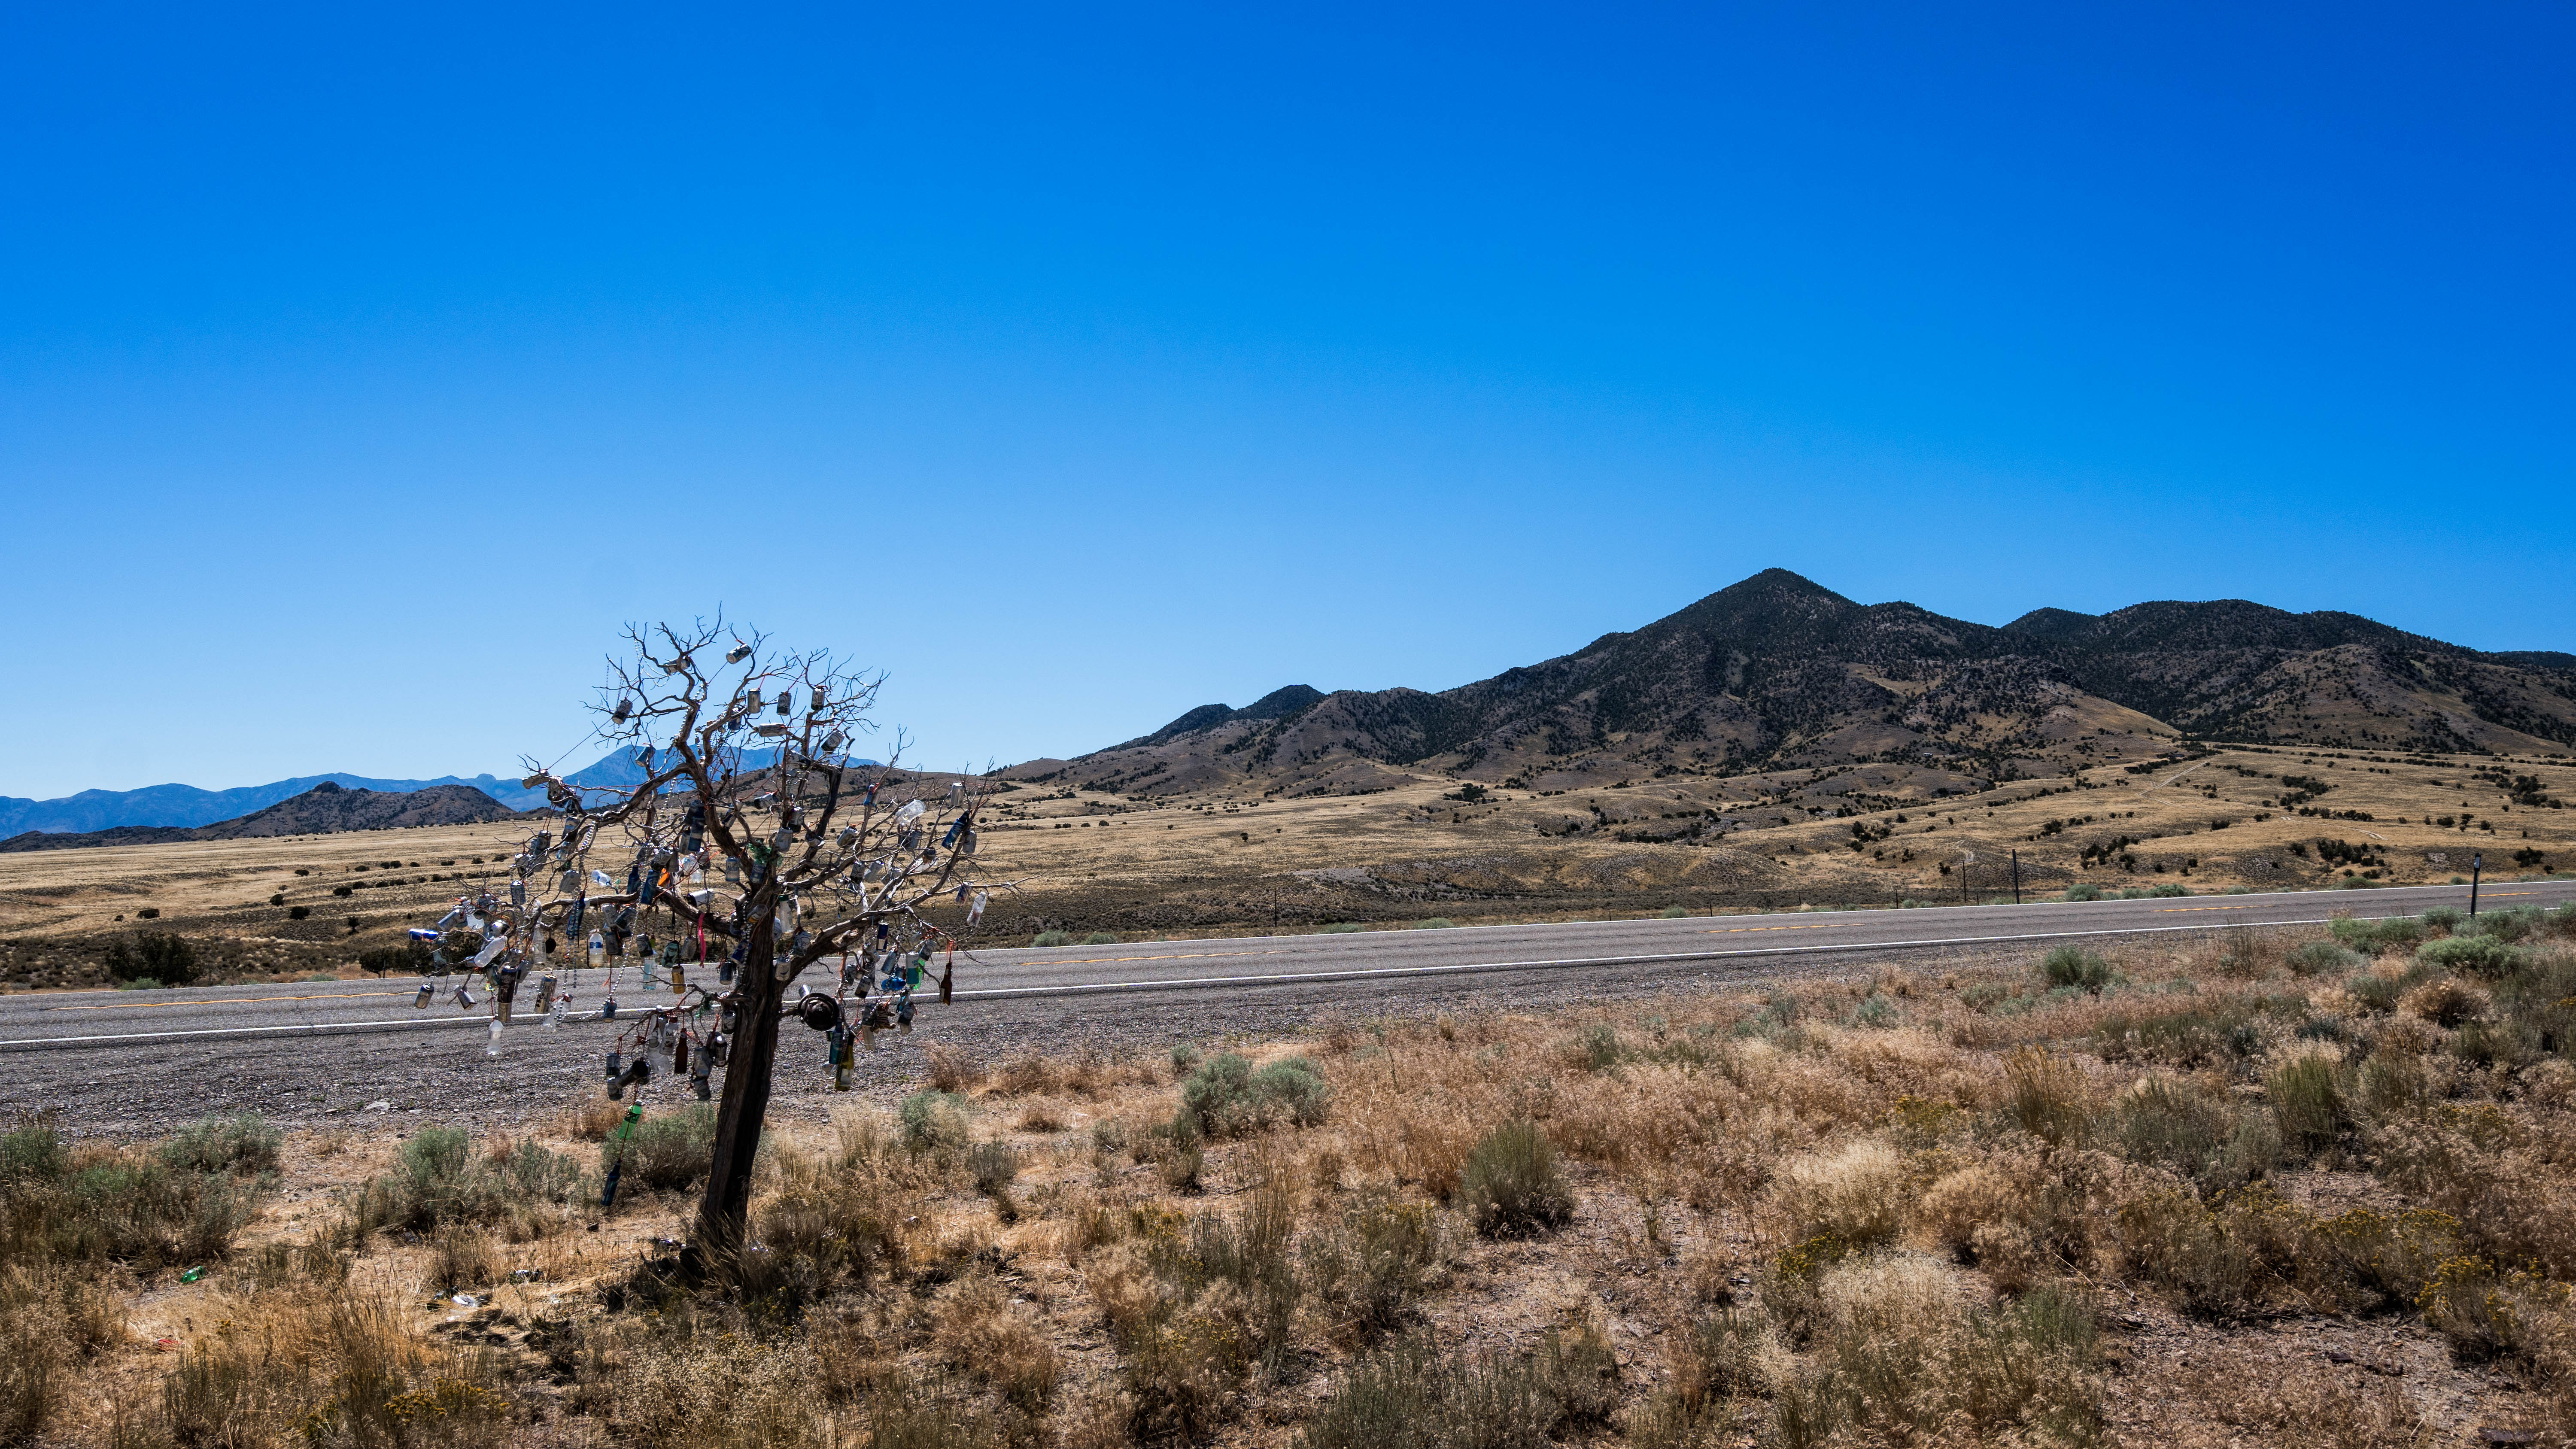
landscape, horizon, wilderness, mountain, trail, prairie, hill, desert, adventure, valley, ridge, plain, geology, grassland, plateau, ecosystem, steppe, rural area, landform, natural environment, geographical feature, aeolian landform, mountainous landforms